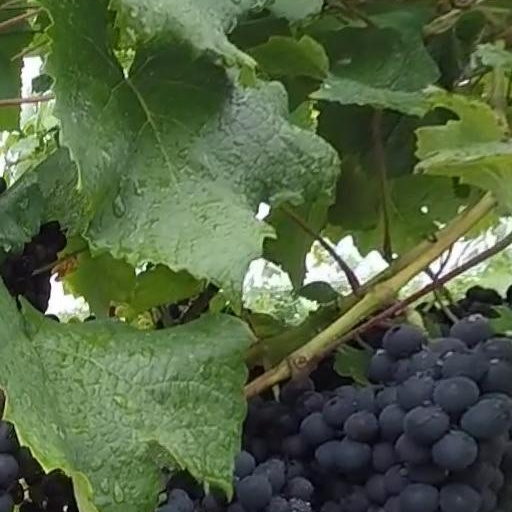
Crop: grape